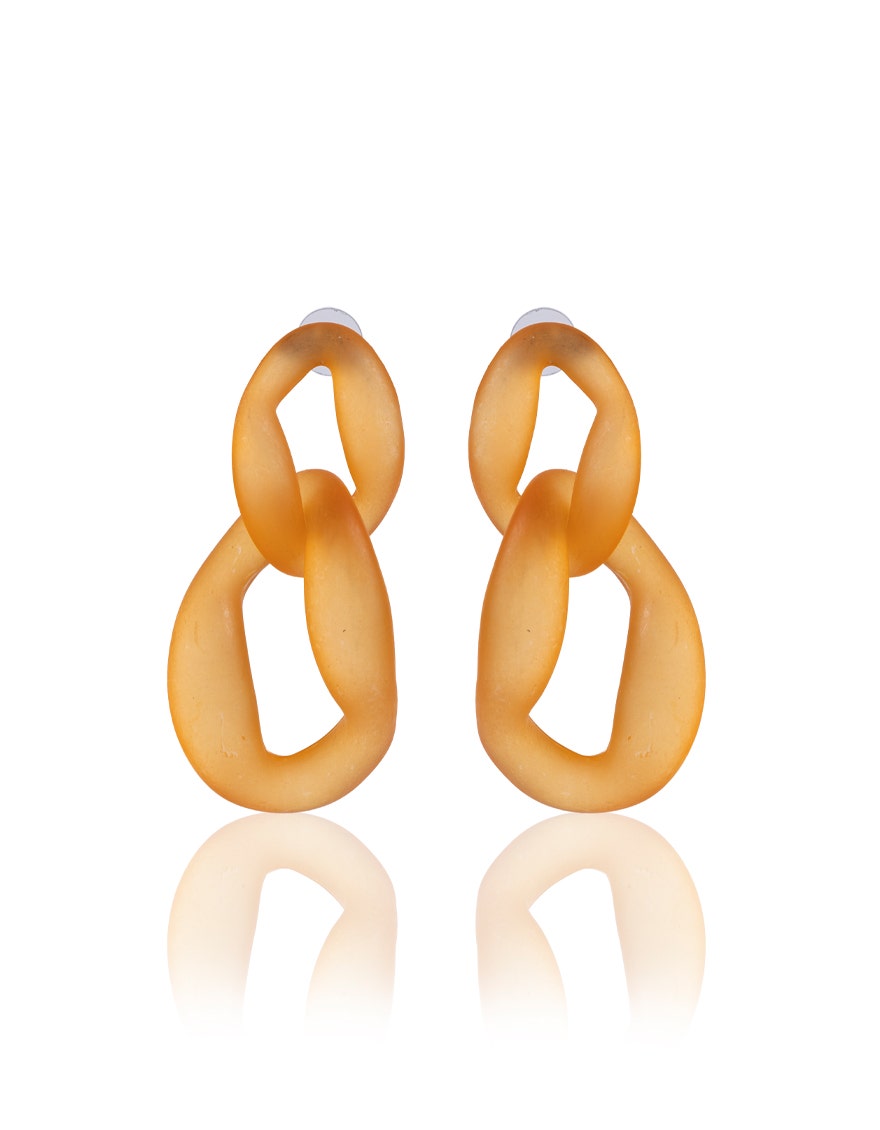
orange chain link stud earring